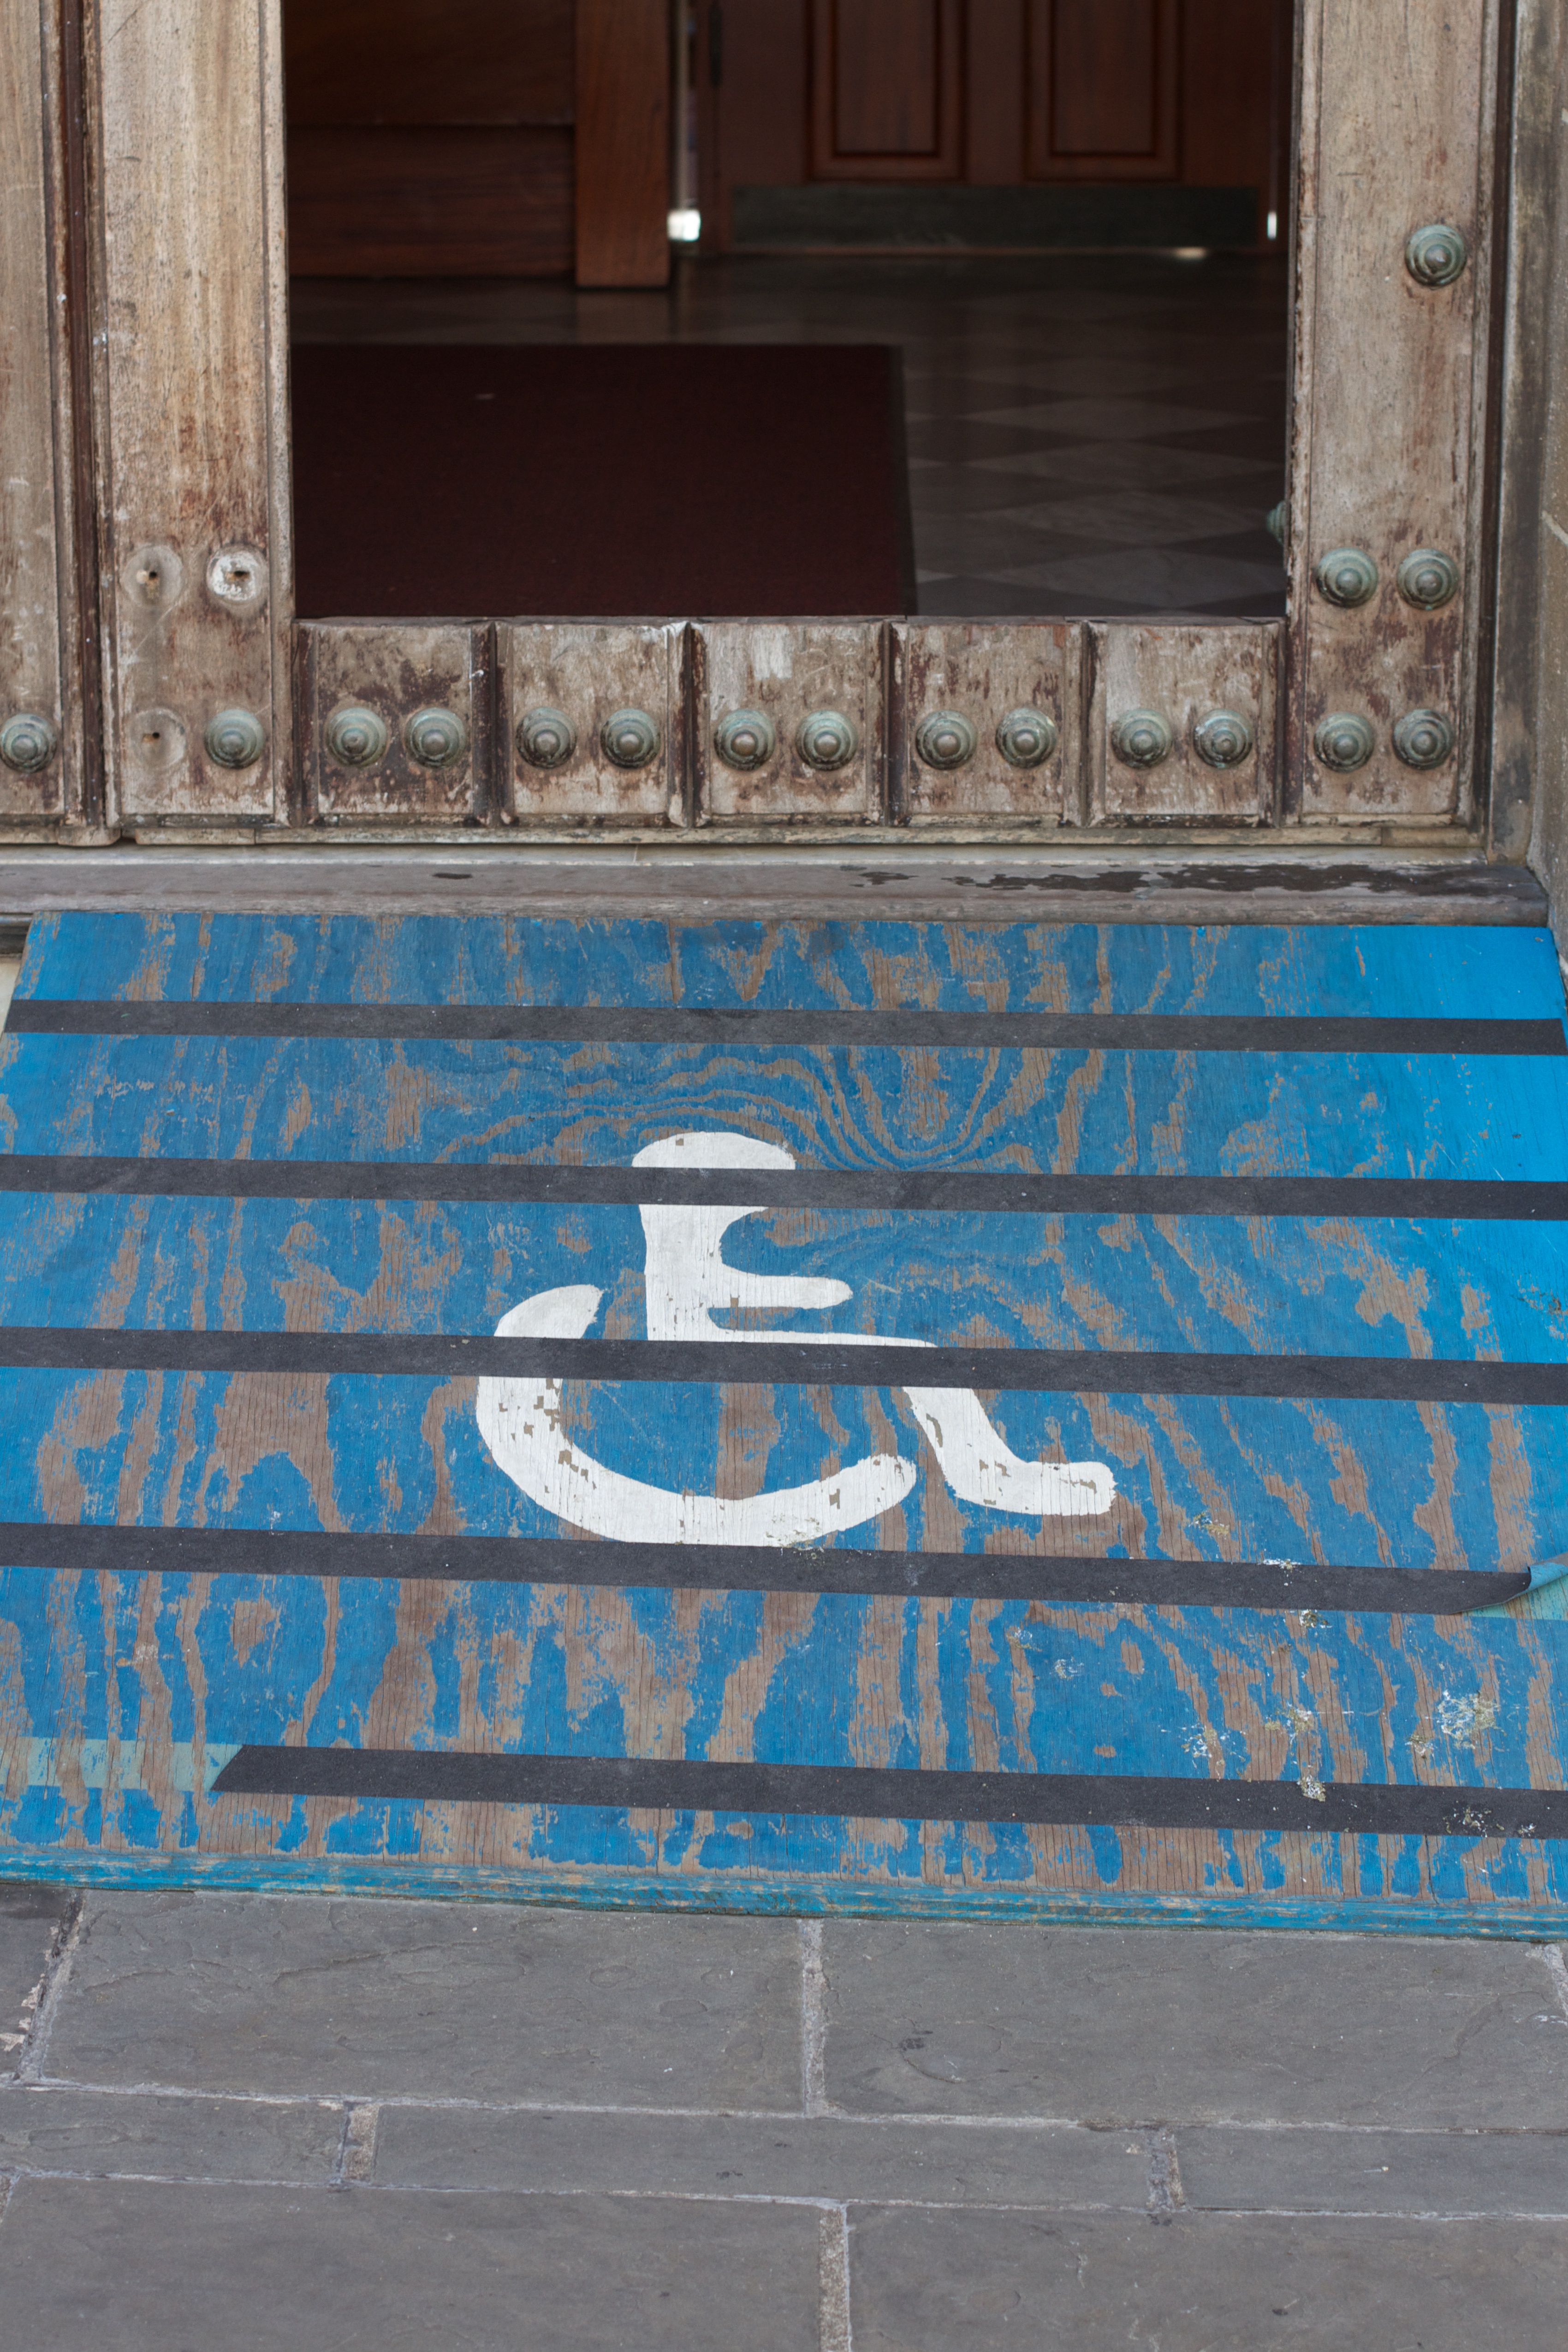
road, street, wall, sign, blue, signage, lane, art, cool image, flooring, road surface, urban area